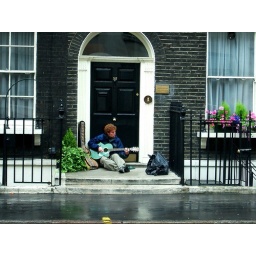
this guy was singing in the street near the bus bombed.